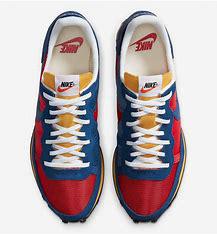
Brand: Nike
Model: Challenger OG